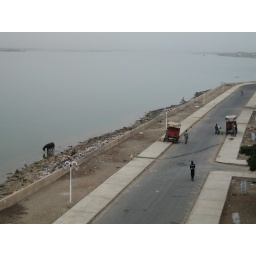
Early morning view from the roof of the hotel in St Louis, Senegal. A man bathes his horse in the river.